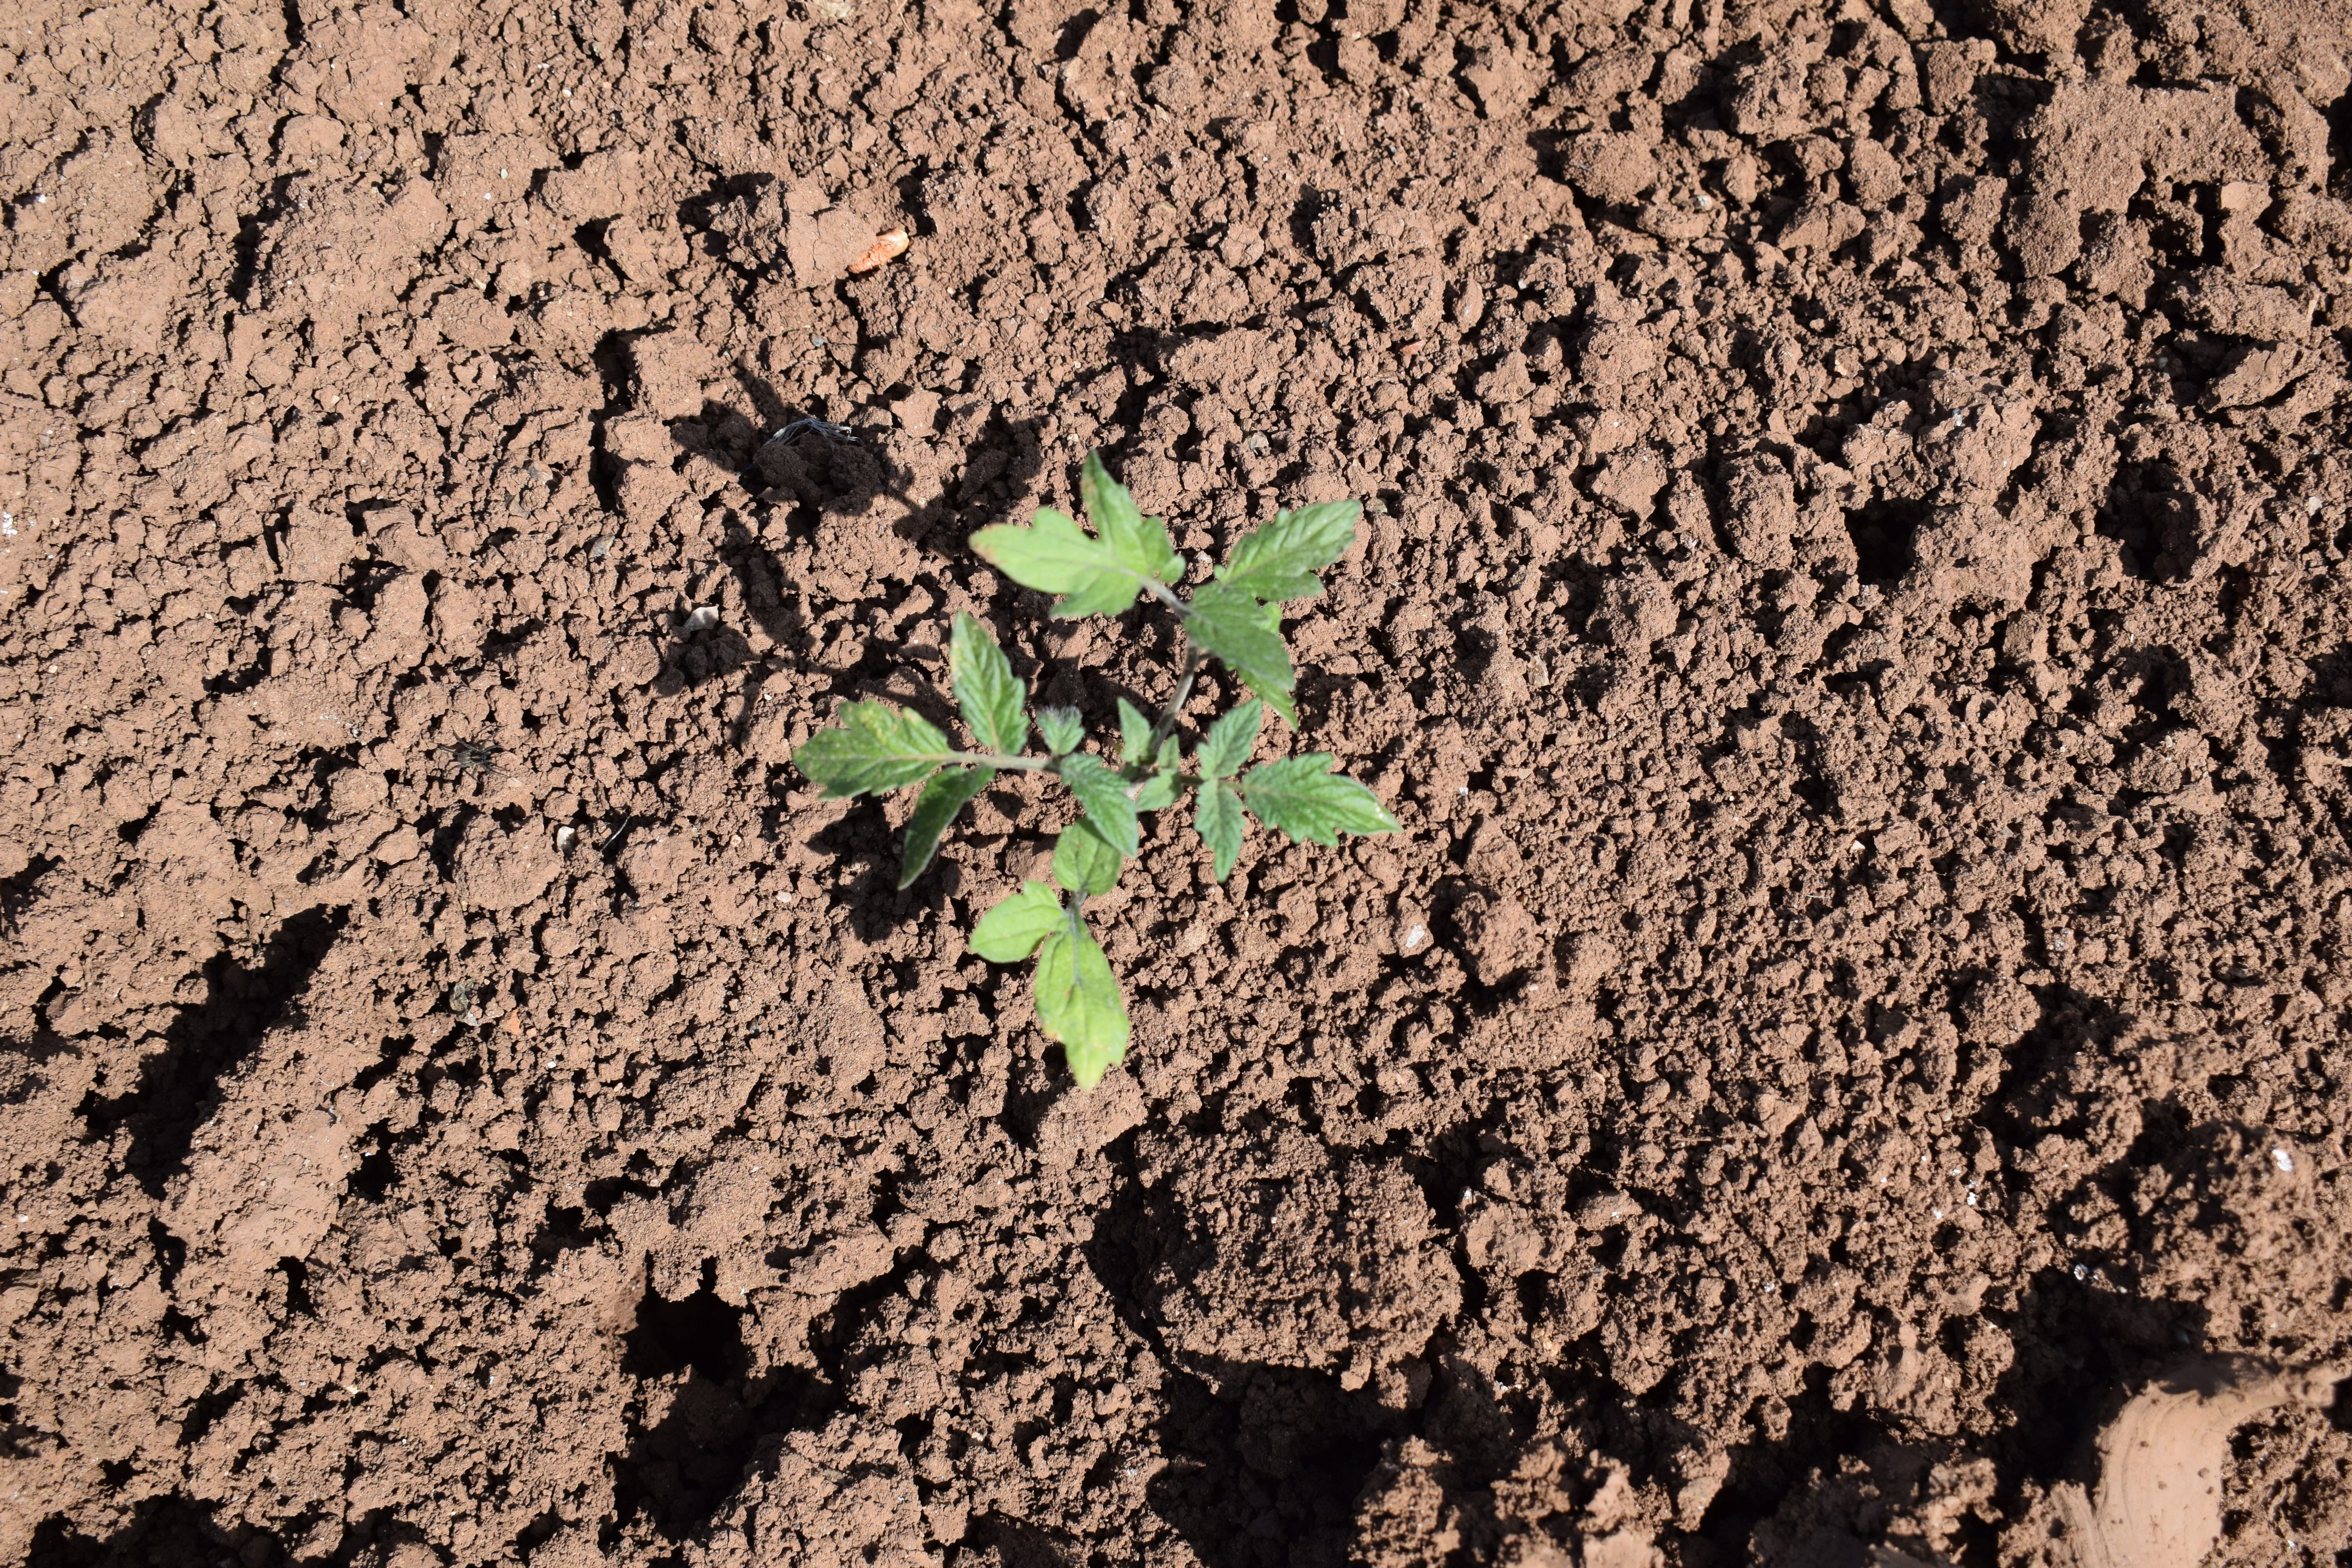
Label: tomato